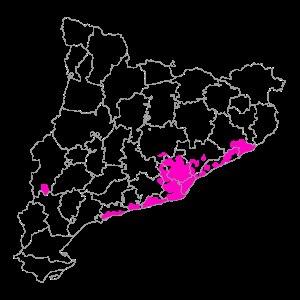
Le moustique-tigre, est une espèce d'insectes diptères de la famille des Culicidae, originaire d'Asie du sud-est. C'est l'une des cent espèces les plus invasives au monde, étant actuellement présente dans 100 pays sur les cinq continents.